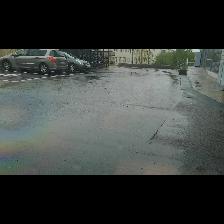
Label: NonHuman